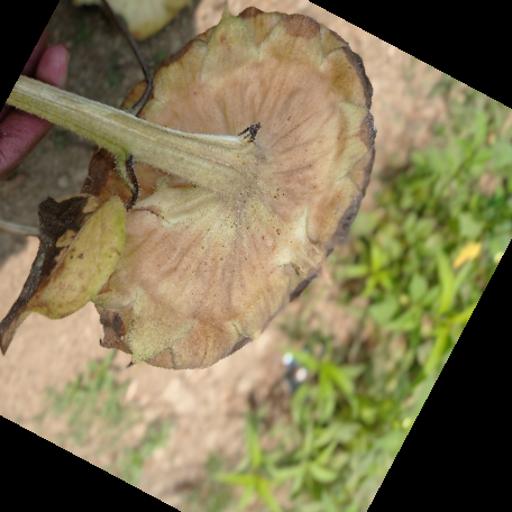
Label: Gray_mold